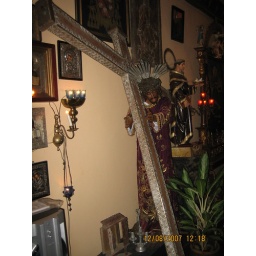
A standing Nazareno, or Christ Receiving His Cross, in the Escudero home in Villa Escudero.